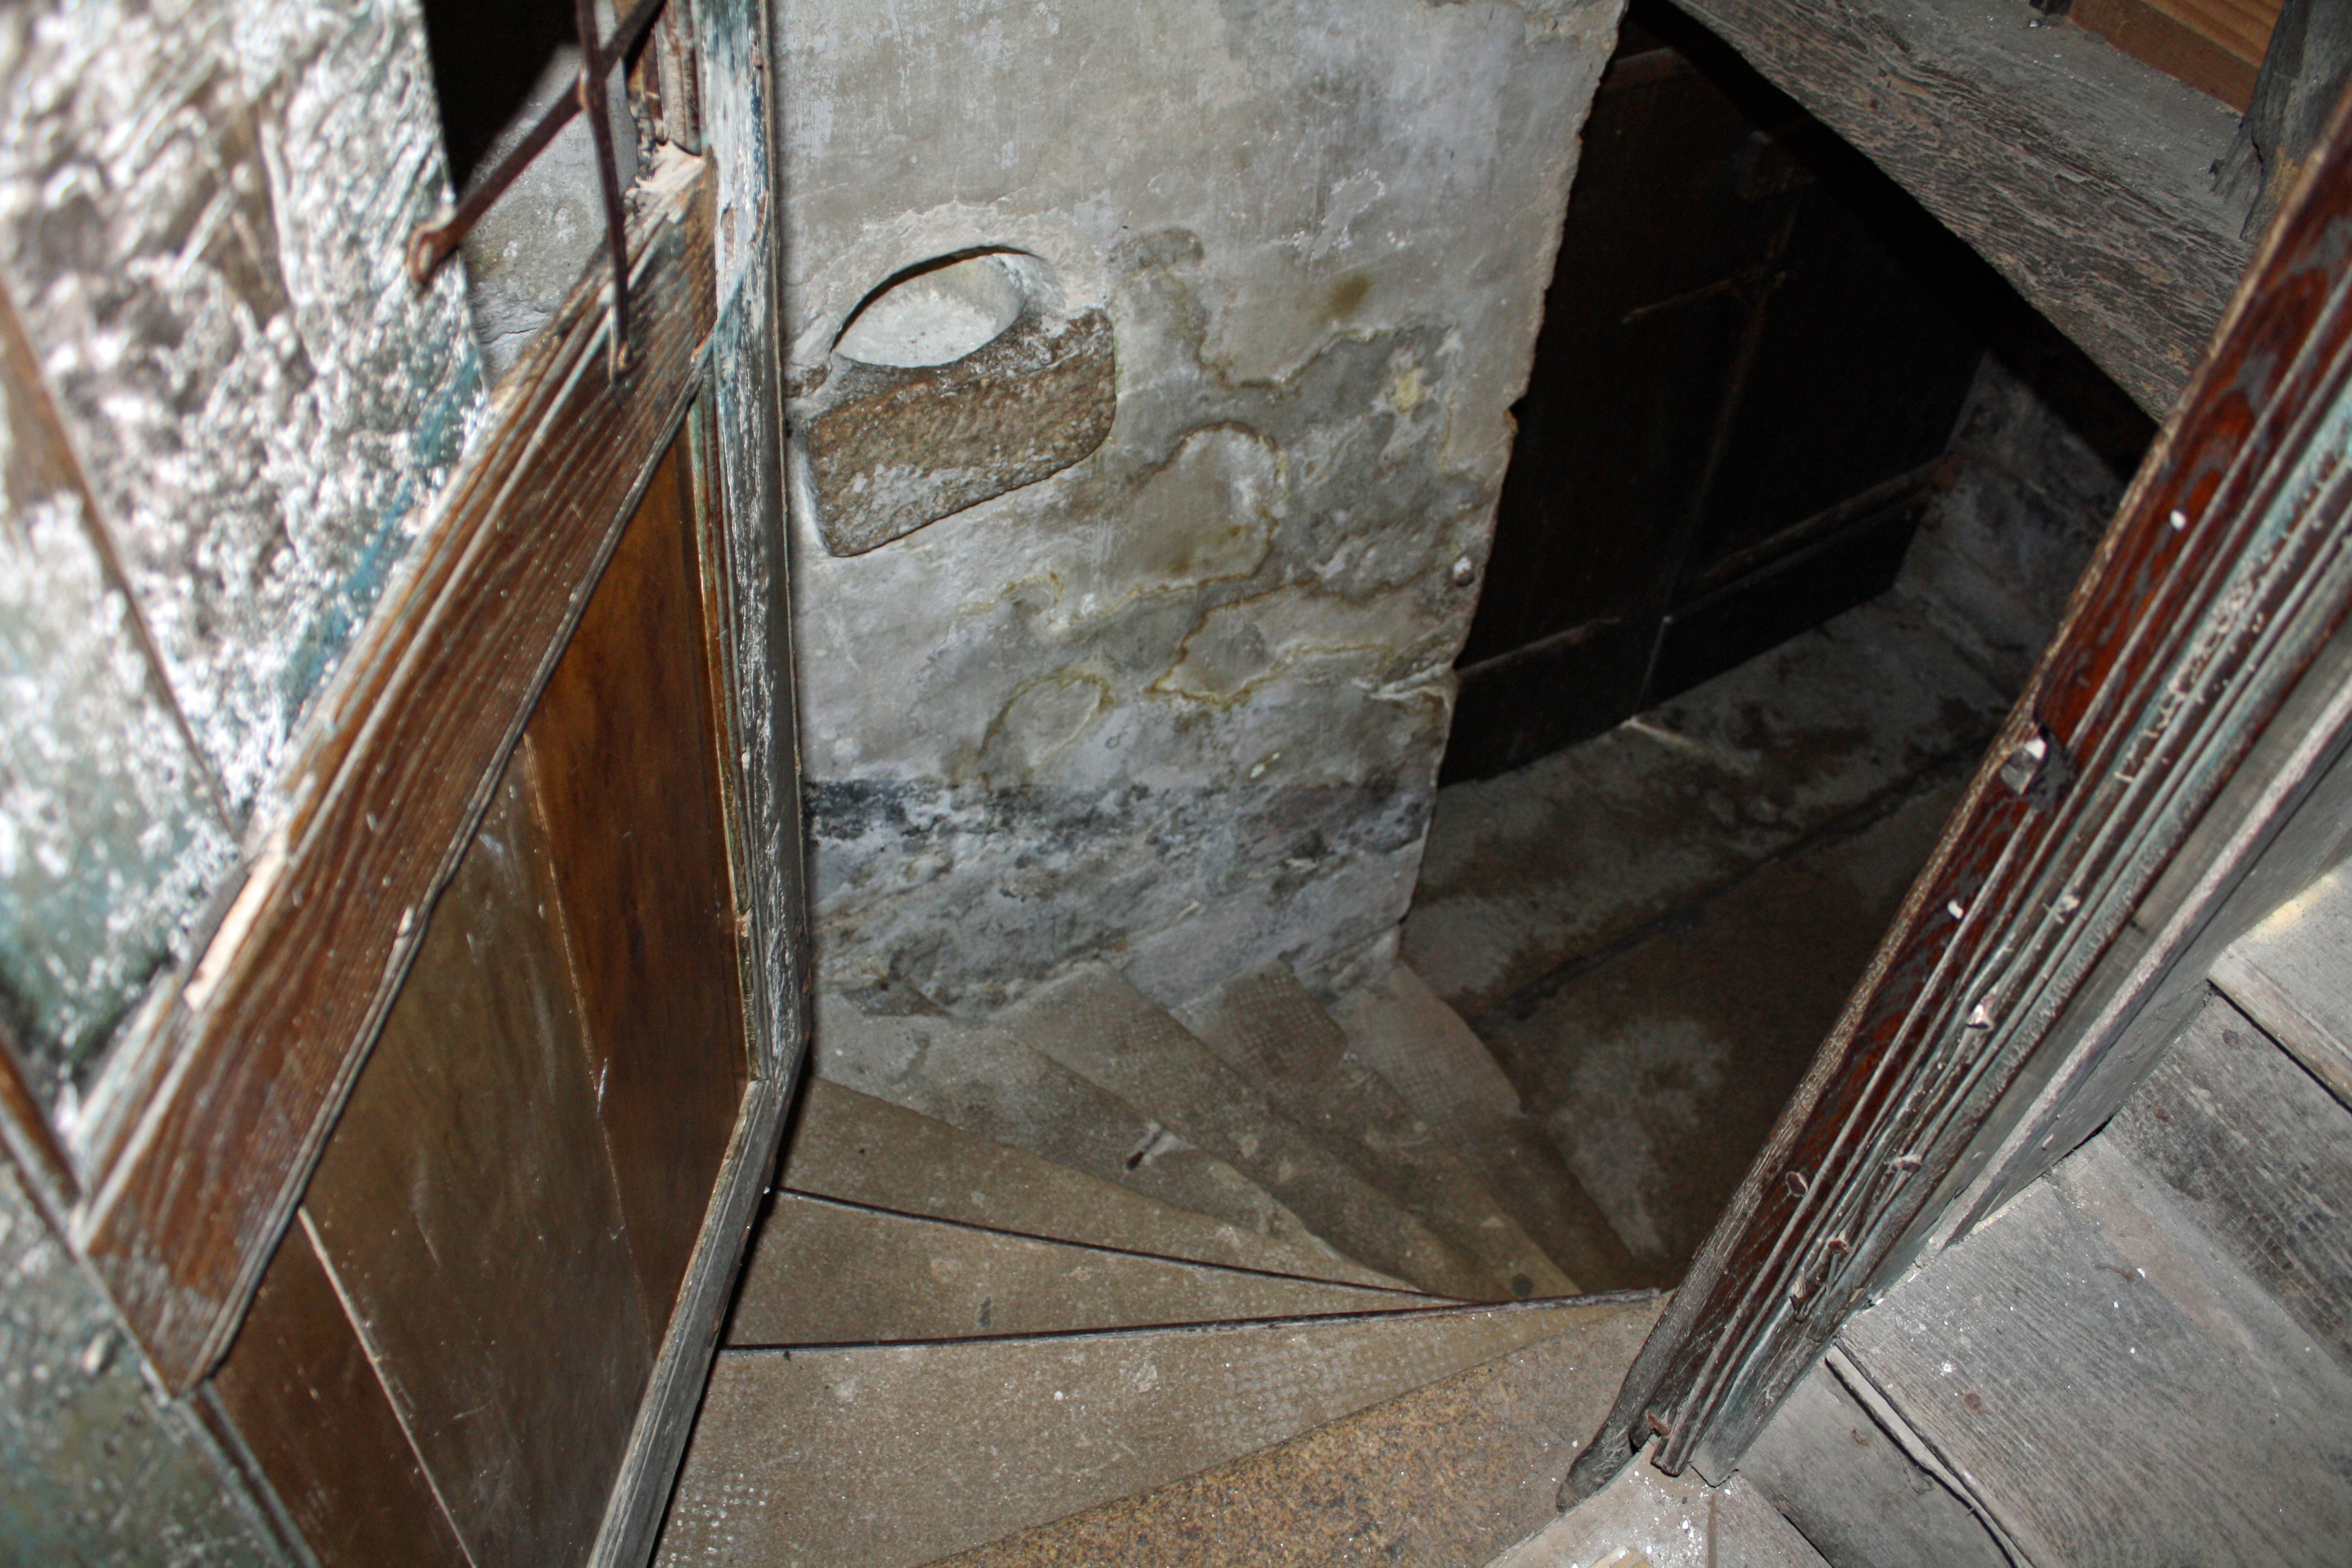
architecture, wood, house, floor, interior, window, old, wall, staircase, ceiling, construction, ancient, stairway, room, door, looking down, stones, inside, medieval, buildings, stairs, walls, churches, hard, flooring, surfaces